Battle of France

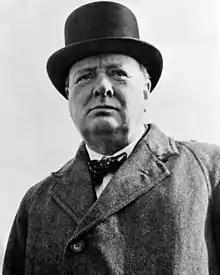
Sir Winston S Churchill.jpg

The "Armée de l'Air" had RAF Fighter Command 680 and RAF Bomber Command could contribute about Some Allied types, like the Fairey Battle, were approaching obsolescence. In the fighter force, only the British Hawker Hurricane, the US Curtiss Hawk 75 and the Dewoitine D.520 were a match for the German Messerschmitt Bf 109, the D.520 being more manoeuvrable although being slightly slower. On 10 May 1940, only 36 D.520s had been delivered. The Allies outnumbered the Germans in fighter aircraft, with 81 Belgian, 261 British and 764 French fighters (1,106) against 836 German Bf 109s. The French and British had more aircraft in reserve.